Olympic-class ocean liner

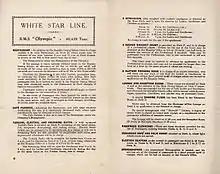
List of passenger facilities from RMS "Olympic" First Class passenger list, 1923

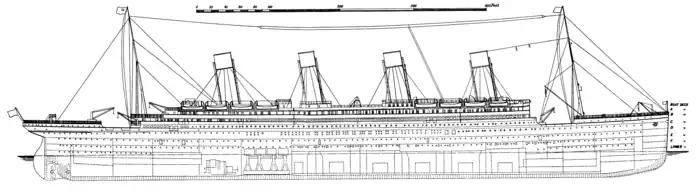
"Olympic" and "Titanic"'s side plan

Propulsion was achieved through three propellers: two outboard or wing propellers had three blades, while the central propeller had four on the Olympic and Britannic. The Titanic was fitted with a three bladed central propeller to test efficiency against the four bladed central propeller of its older sister, Olympic. The two lateral propellers were powered by reciprocating steam triple expansion, while the central shaft was driven by a steam turbine. All power on board was derived from a total of 29 coal-fired steam boilers in six compartments. However, "Olympic"s boilers were converted to firing by oil at the end of the First World War, which reduced the number of engine crew required from 350 to 60.